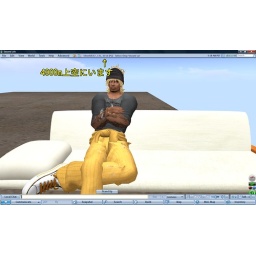
I am sitting on the chair in the sky of 4000m.